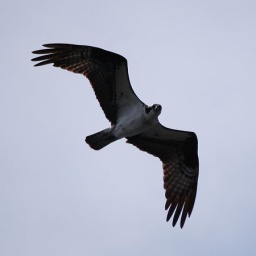
Hawk flying above the lake in Horsethief